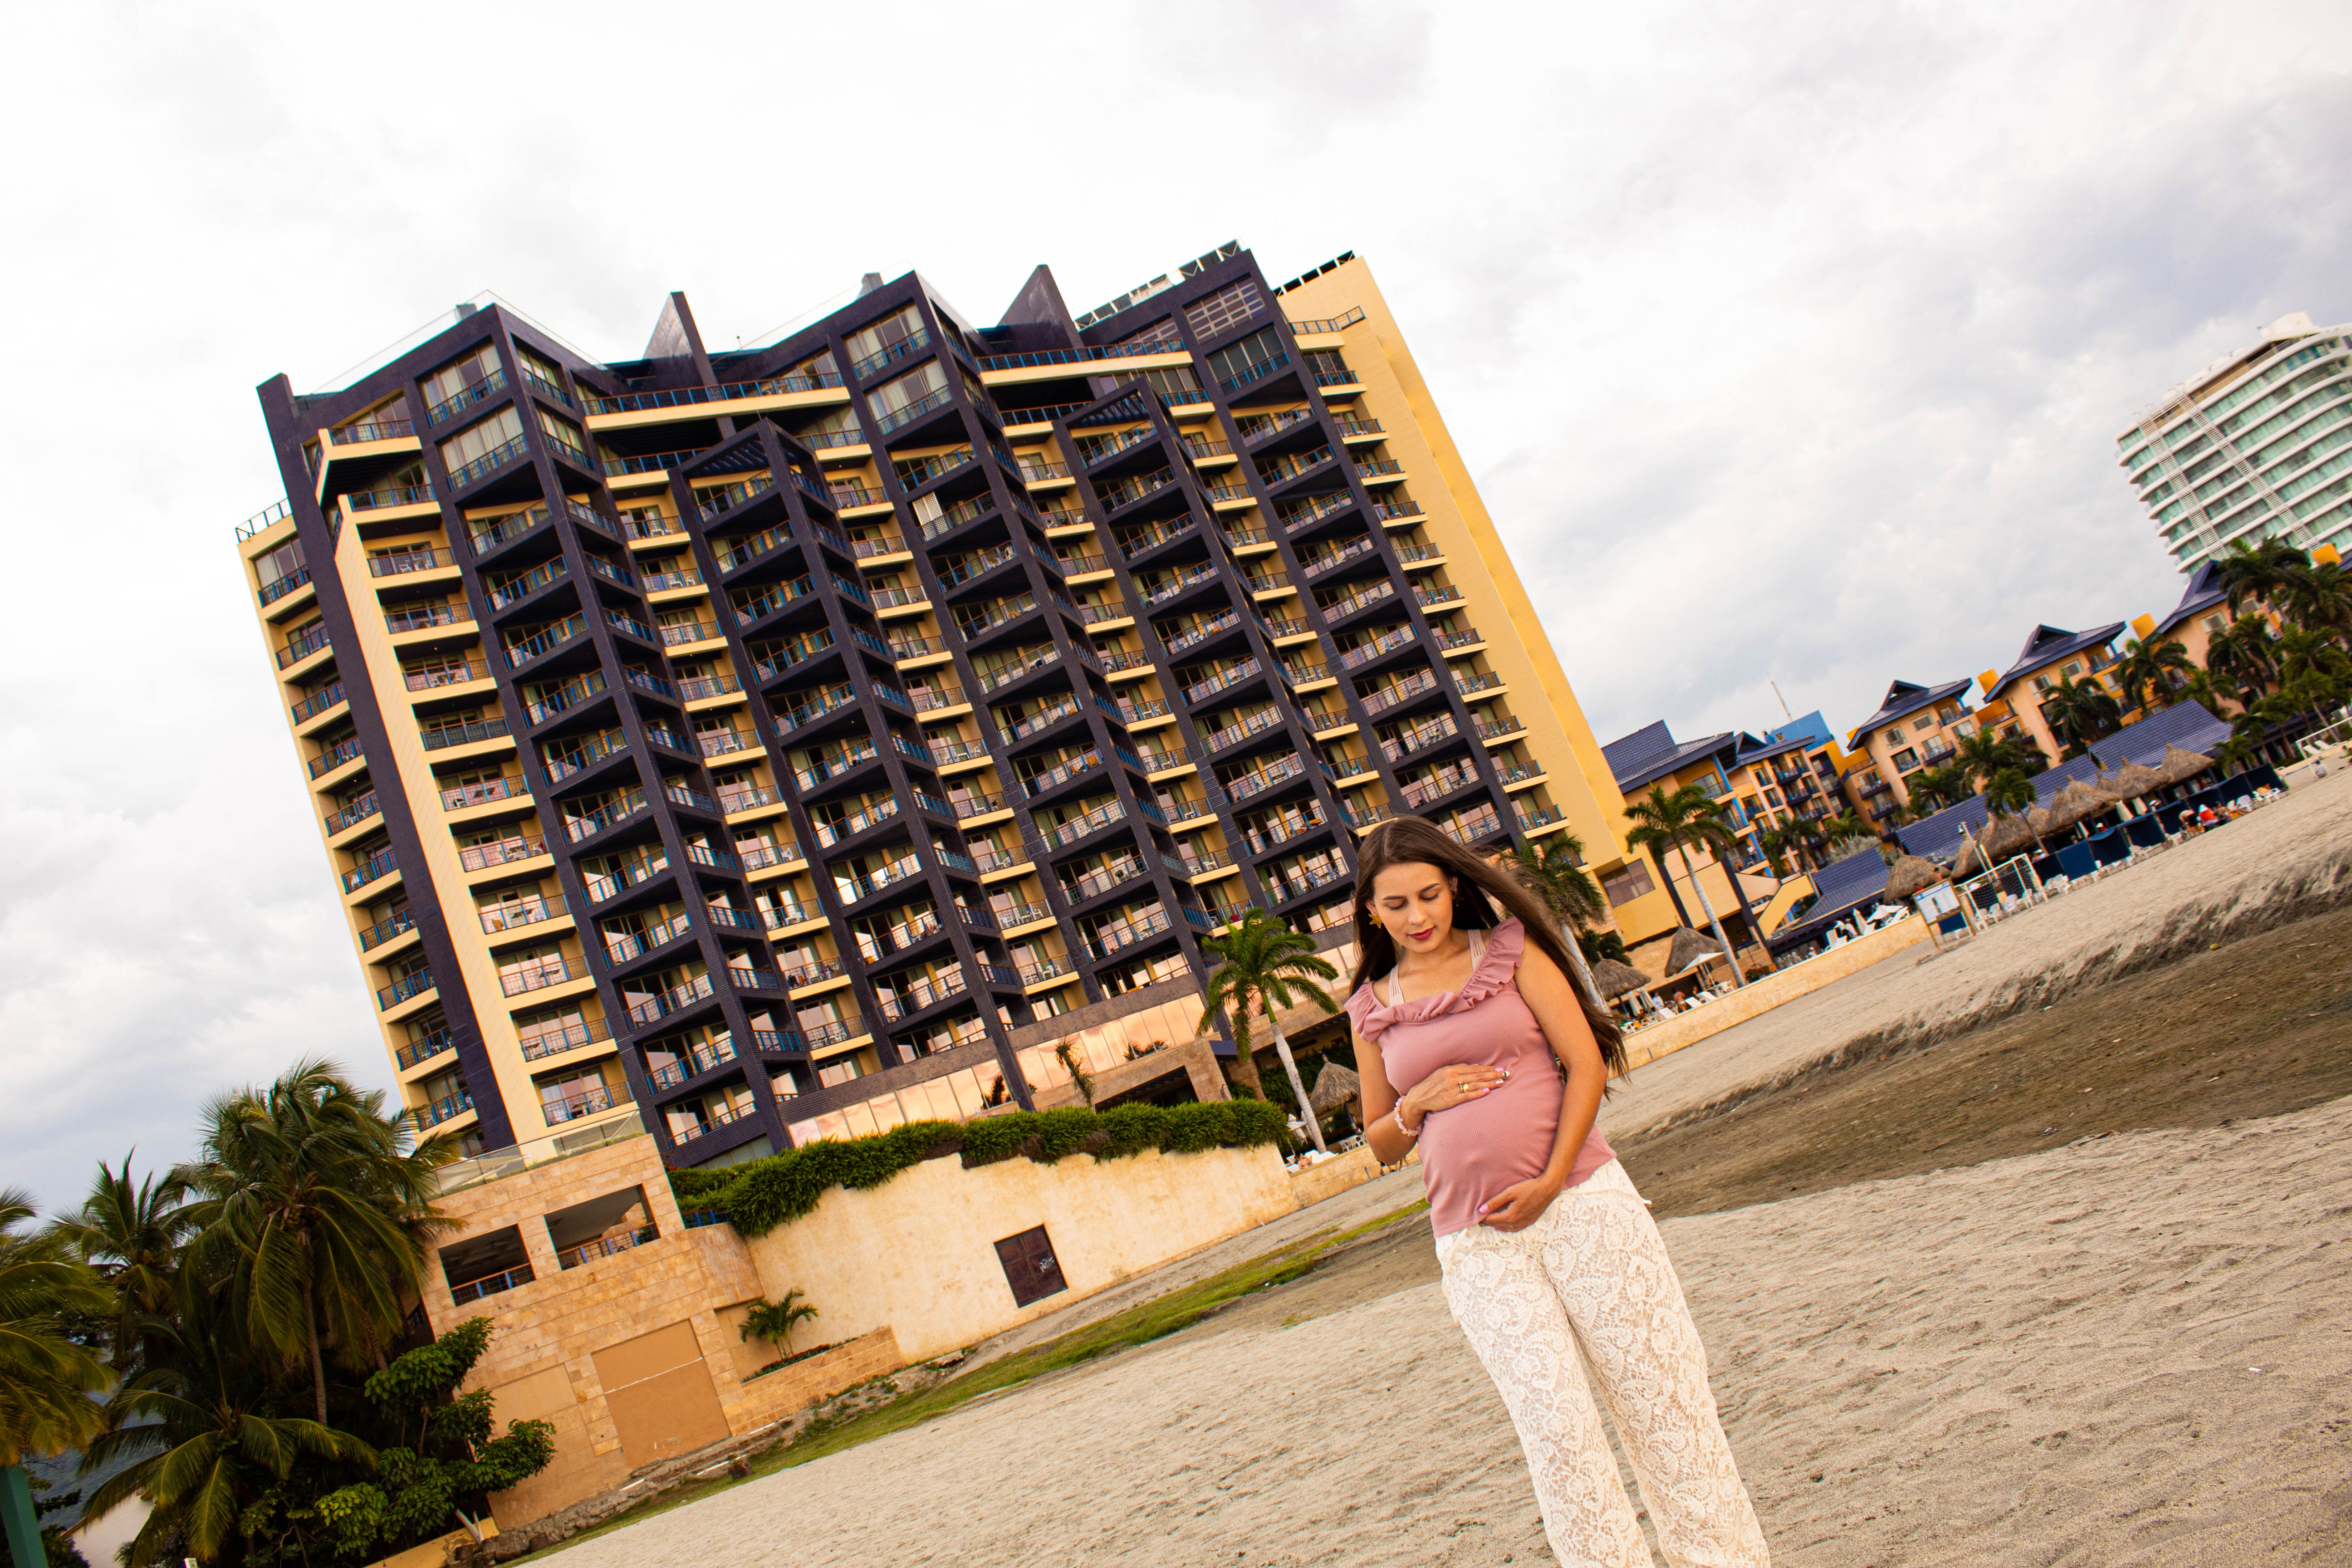
woman, sunshine, condominium, property, architecture, building, residential area, real estate, metropolitan area, tower block, human settlement, urban area, apartment, city, mixed use, vacation, tree, tourism, leisure, house, urban design, metropolis, home, facade, hotel, palm tree, travel, commercial building